Transport in Berlin

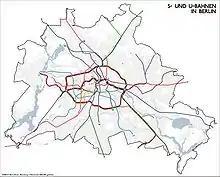
S-Bahn and U-Bahn map

The S-Bahn has aspects of both rapid transit and commuter rail operation. Historically it developed from commuter services provided by main line railway operators, but now runs on tracks that are separate from, but often parallel to, other trains. Most of the system is operated at ground level, but there are significant sections of elevated tracks and tunnels. It has a somewhat longer average distance between stations than the U-Bahn, and it also serves some of the closer suburbs in Brandenburg. It is operated by a subsidiary of Deutsche Bahn, the national rail operator, and uses the common public transport tariff managed by the Verkehrsverbund Berlin-Brandenburg (VBB). In terms of system length the Berlin S-Bahn is among the Top10 largest metro systems in the world.